Estadio Olímpico Pascual Guerrero

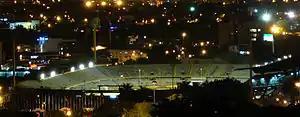
Cali's Pascual Guerrero Stadium before 2011's renovation

In 2005, due to the 43rd edition of the South American Championships in Athletics, the synthetic track was repaired in several sections, this time using a material approved by the International Association of Athletics Federations (IAAF) named Sport Flex. The stadium's tracks, fields, and the nearby sports complex underwent further renovations since October 2006 ahead of the 2008 National Games, with a large-scale renovation work that saw the construction of boxes and VIP areas in the western grandstand and underground parking in the southern stand, the replacement of the former electronic board for a new screen, the installation of seats throughout the stadium, as well as a new roof covering all grandstands of the stadium and consisting of a series of Calatrava trusses supporting a membrane or fabric structure being performed in preparation of the 2011 FIFA U-20 World Cup. The works began in the southern grandstand and lasted 16 months. Due to the new seating, stadium capacity was decreased to 35,405-seated stadium spectators.